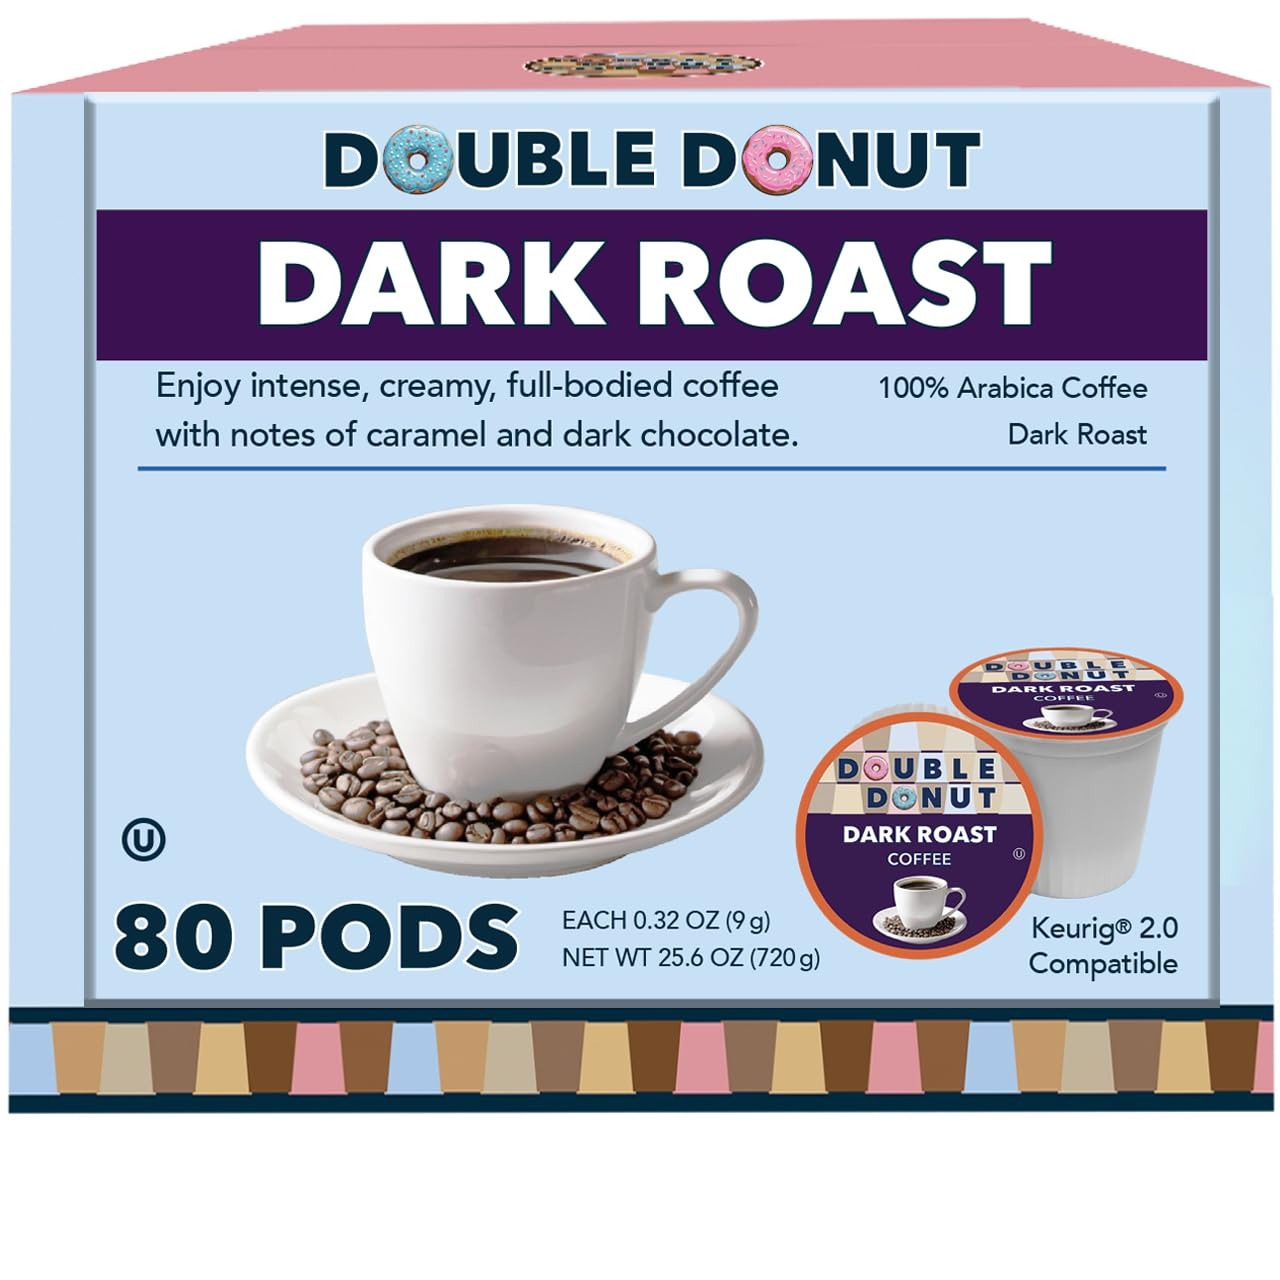
Item Name: Double Donut Dark Roast Coffee Pods, Extra Bold Blend Coffee, Single Serve Coffee For Keurig K Cups Machines, Dark Roast Coffee in Recyclable Pods, 80 Count
Bullet Point 1: RICH DARK COFFEE PODS: Double Donut brings you a complex dark roast coffee with notes of caramel & dark chocolate This bold roast coffee is an essential for coffee lovers that love a bold roast coffee that is a touch on the lighter side
Bullet Point 2: QUALITY & VALUE: Our coffee pods extra bold blends are made with quality ingredients & premium coffee beans. Enjoy a mellow acidity dark coffee that is perfect for extra bold roast coffee lovers as well!
Bullet Point 3: COFFEE FOR BODY & MIND: Double Donut coffee pods dark roast blends are vegan, Kosher, Pareve, and keto friendly! Our extra bold coffee pods are made with 100% Arabica Beans. Enjoy our full dark roast coffee pod hot or as a refreshing iced coffee
Bullet Point 4: ECO-FRIENDLY PODS: Our compatible-with- kuerig dark roast coffee pods are eco friendly! Each single serve coffee pod is 100% recyclable. Revel in the full-bodied flavor of this dark roast sugar free coffee while doing right by mother nature
Bullet Point 5: COFFEE PODS FOR KEURIG COFFEE MAKERS: Our kerigue coffee pods are compatible with any coffee machine that brews dark roast coffee k cups including the Keurig 2.0 brewer. Kcups is a registered trademark of Kurig. Not affiliated with Keurig & Green Mountain
Value: 80.0
Unit: Count

Price: 34.935